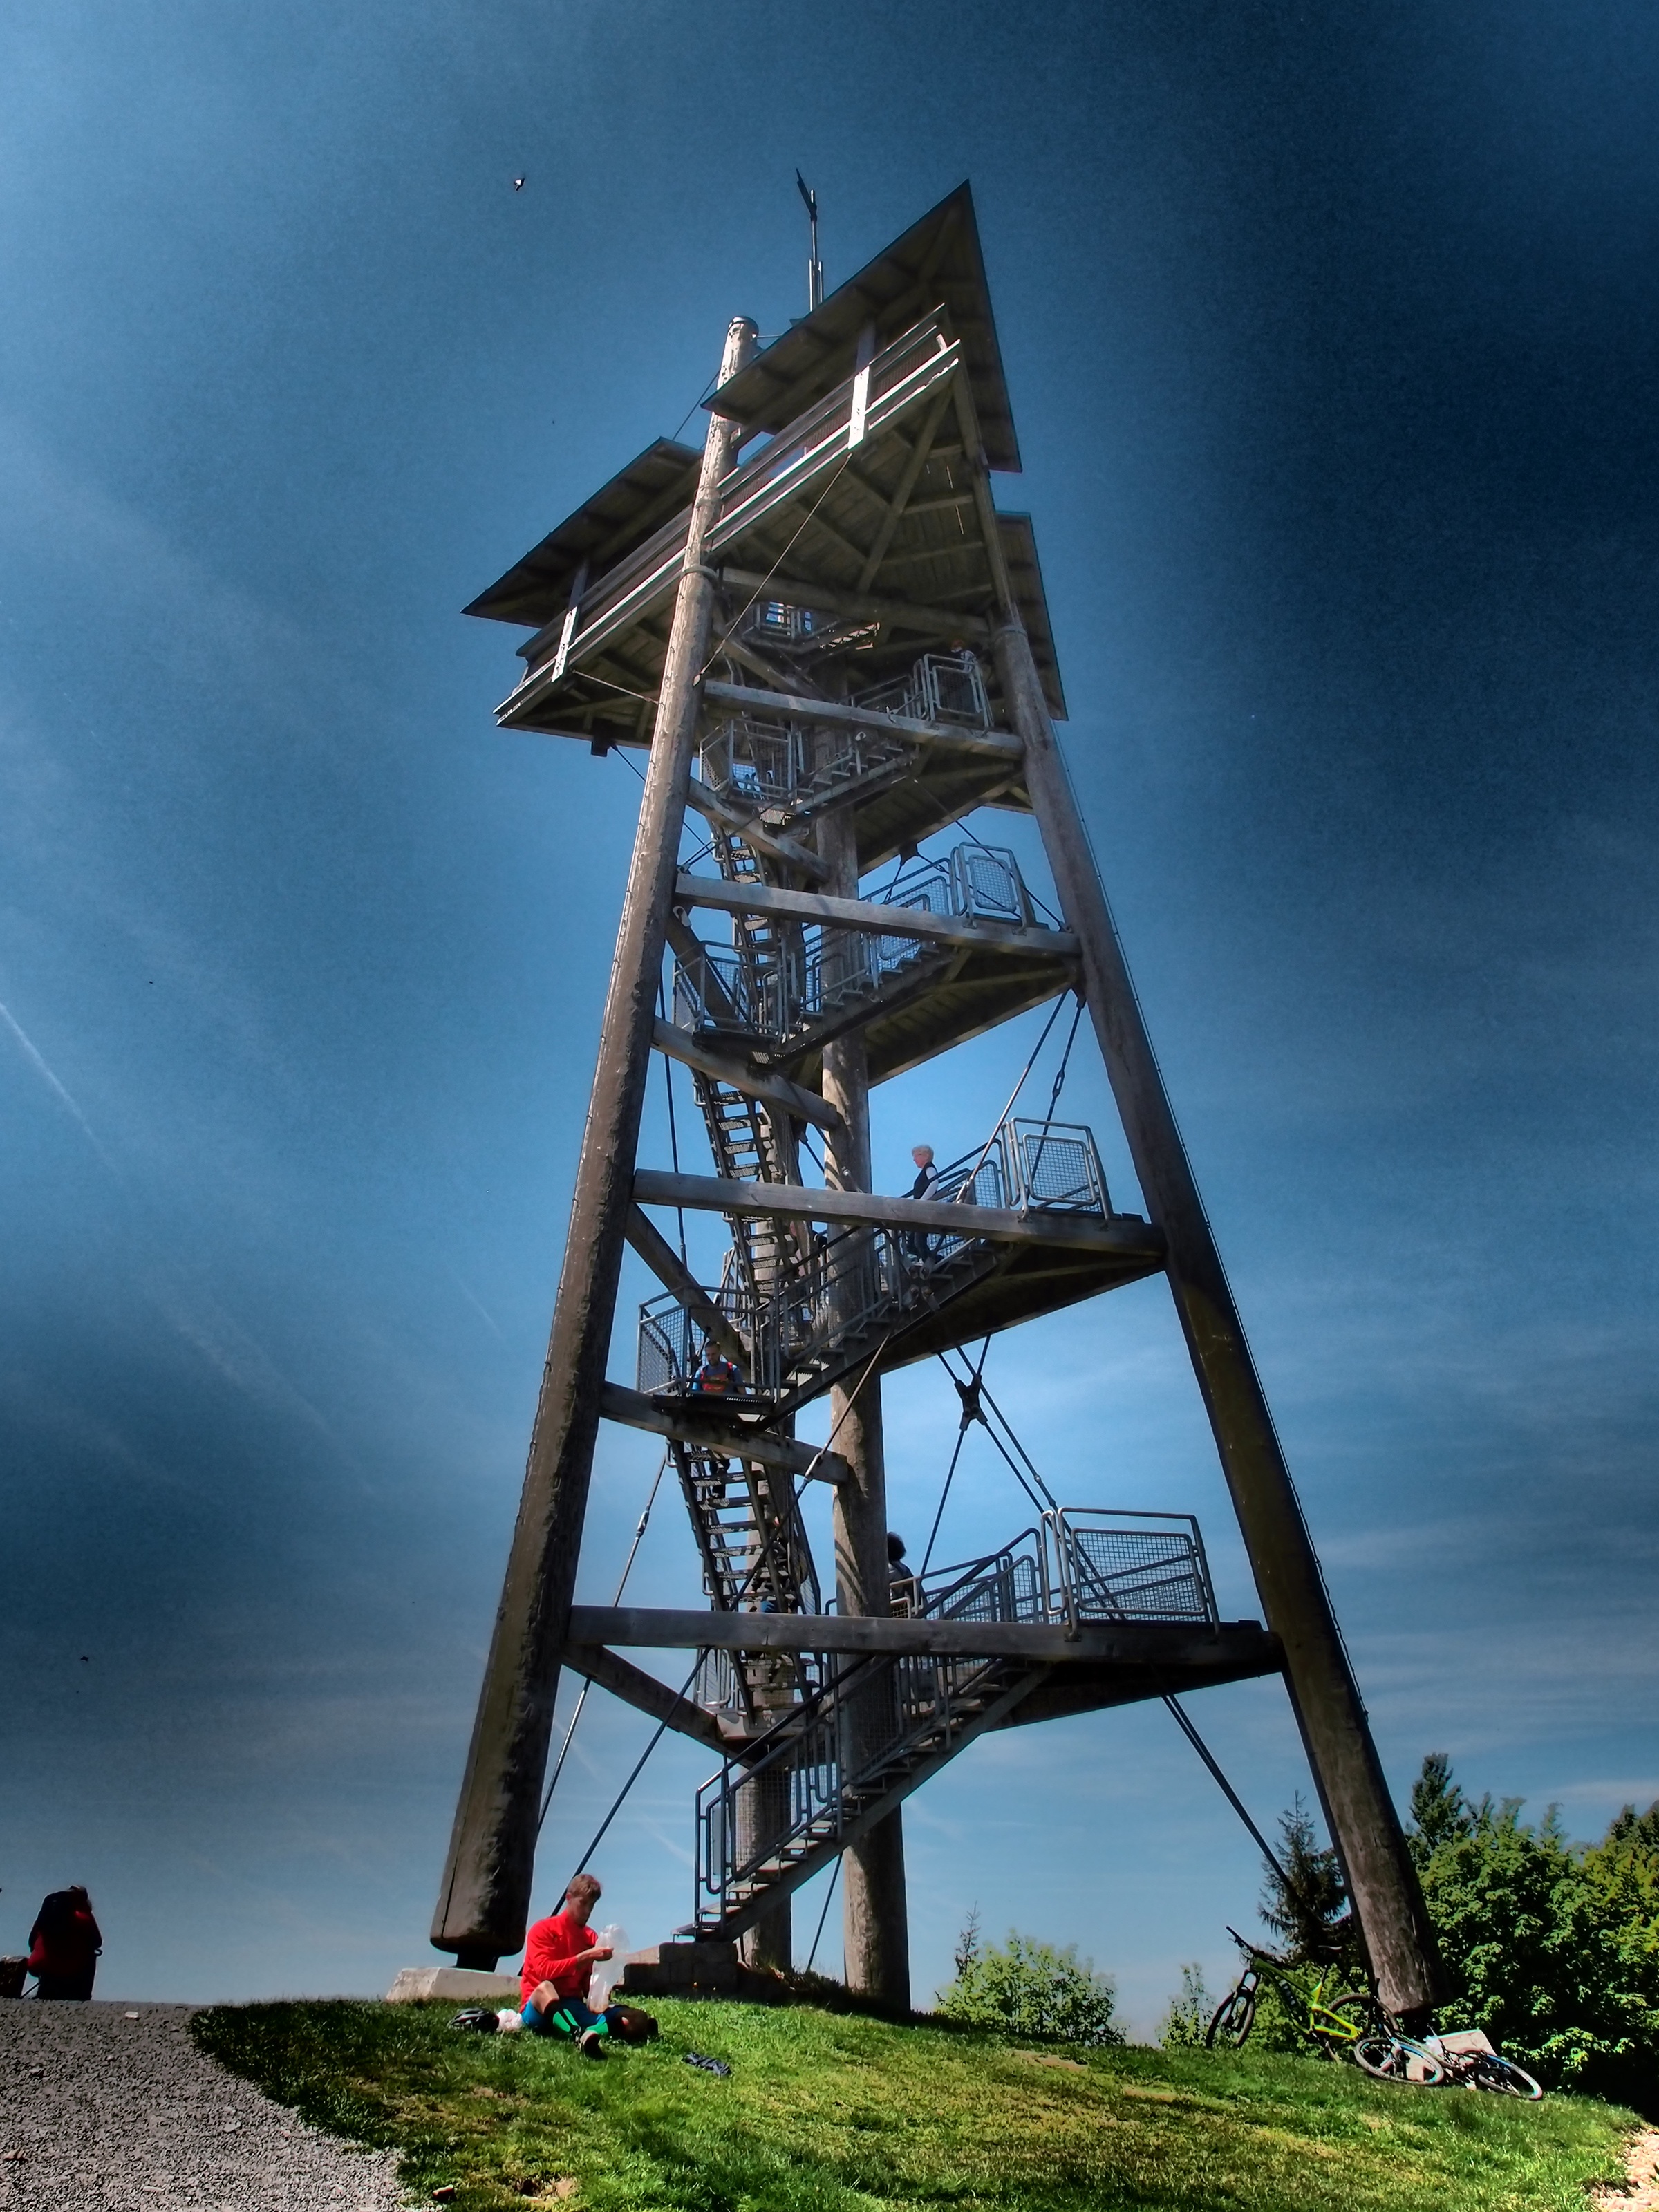
mountain, sky, windmill, wind, construction, high, tower, mast, landmark, tower block, freiburg, observation tower, transmission tower, schauinsland